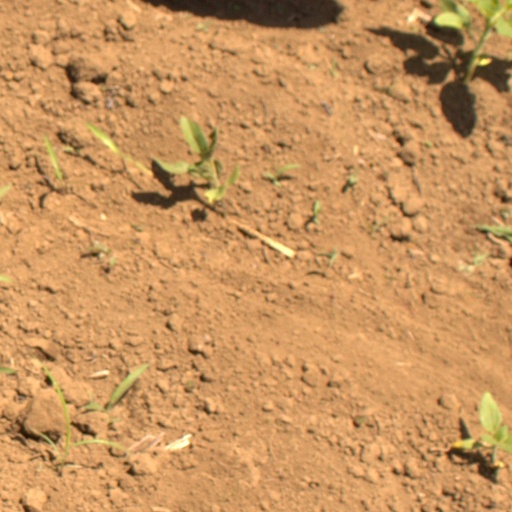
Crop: Jerusalem artichoke